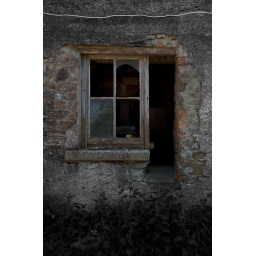
i changed the wall to b/w and kept the window in colour